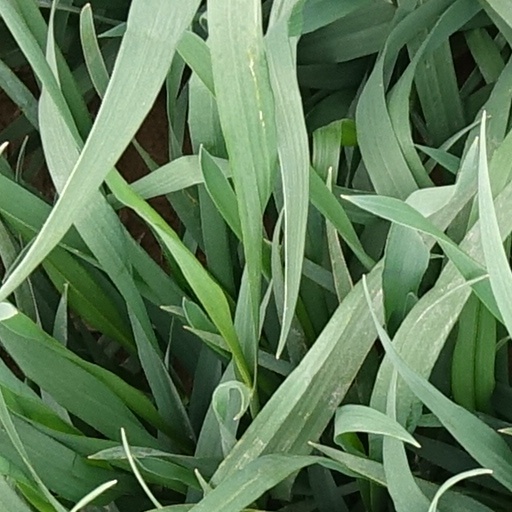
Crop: wheat